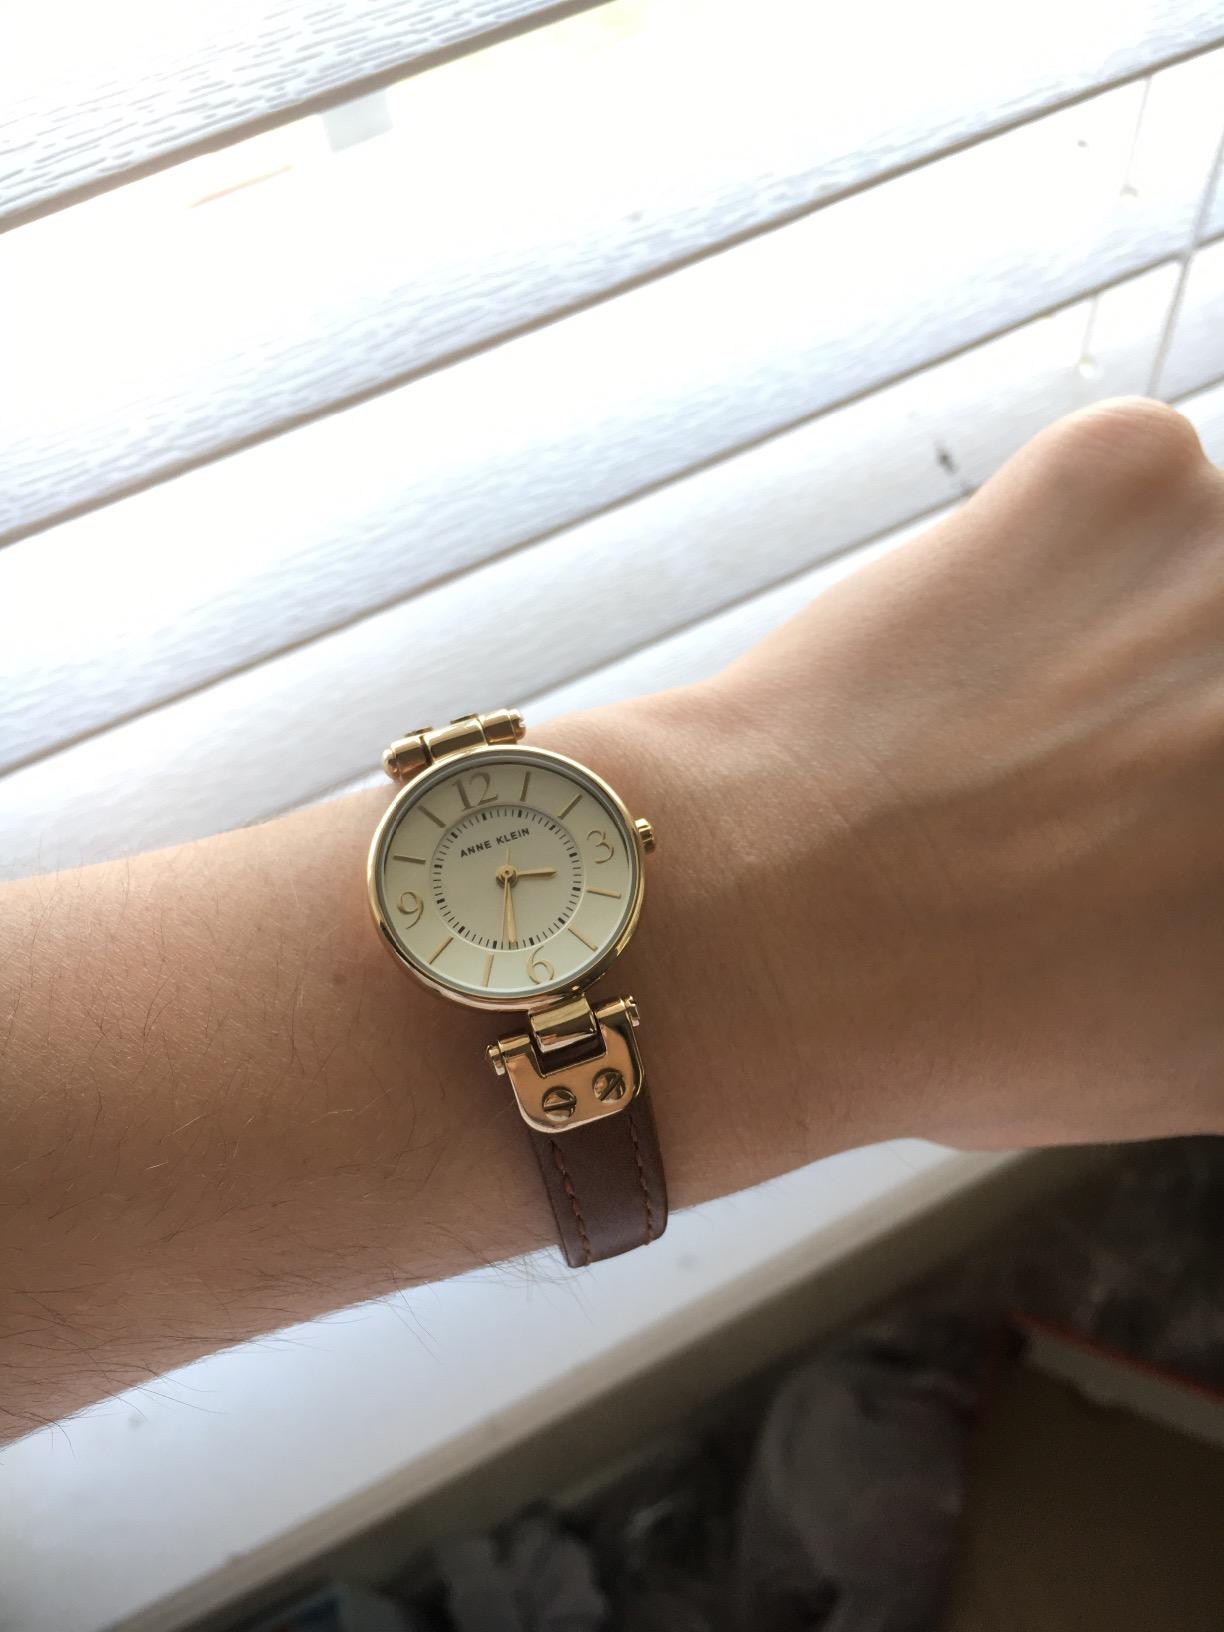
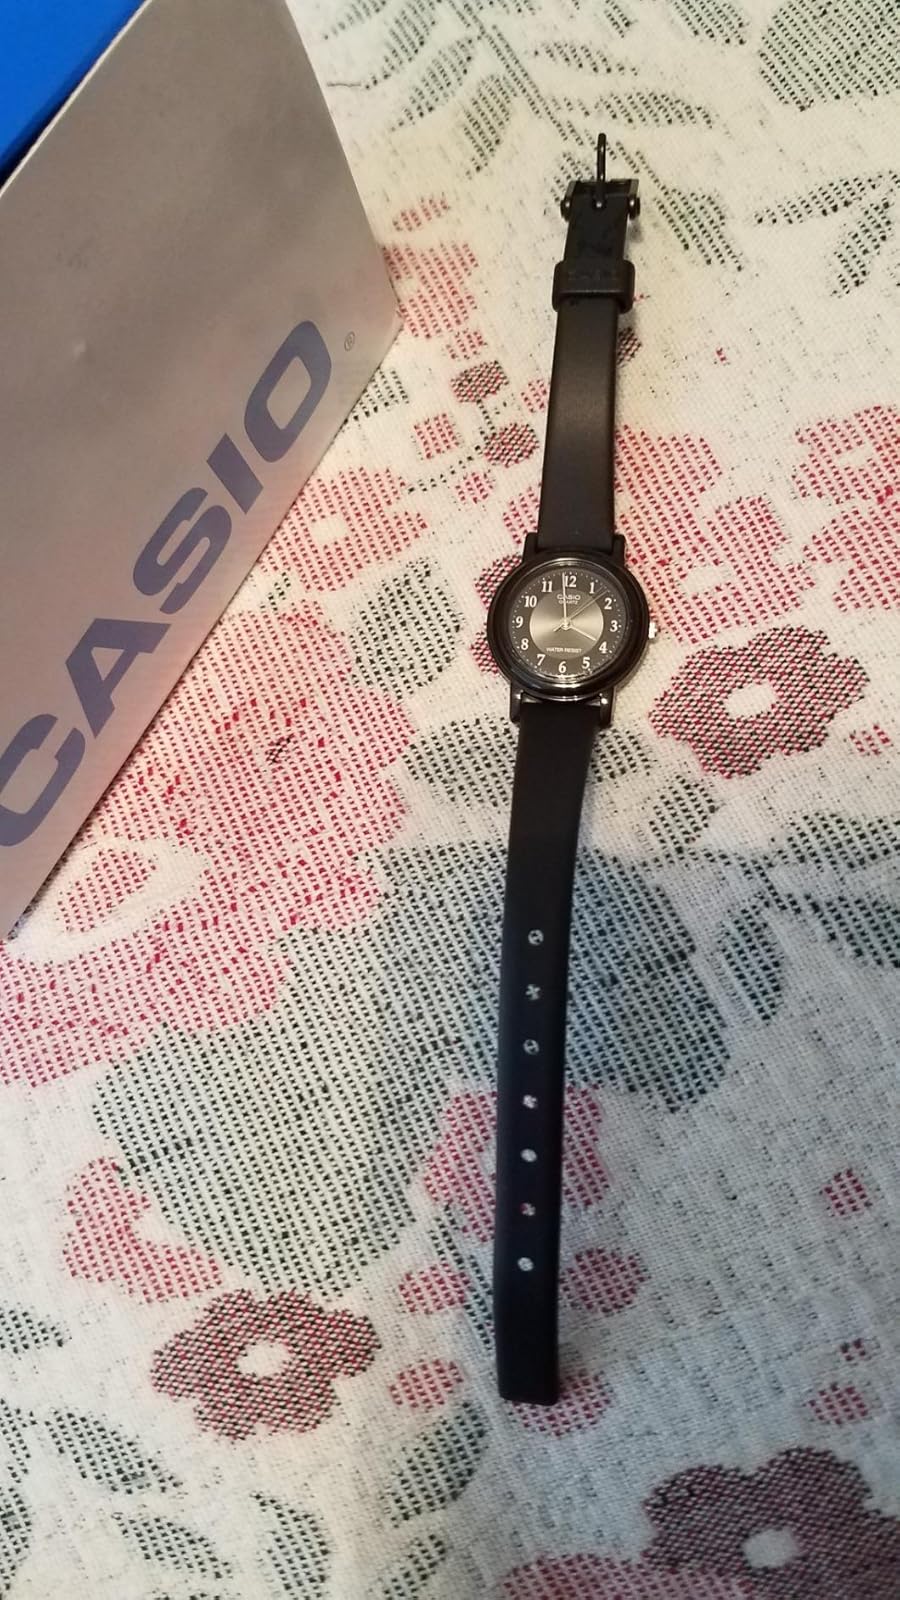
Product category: accessories_watch
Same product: no